Mount Grace Priory

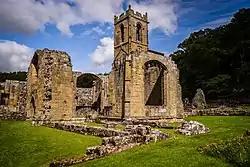
Mount Grace Priory

Mount Grace Priory is a monastery in the parish of East Harlsey, North Yorkshire, England. Set in woodlands within the North York Moors National Park, it is represented today by the best preserved and most accessible ruins among the nine houses of the Carthusian Order, which existed in England in the Middle Ages and were known as charterhouses.